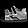
Label: Sandal